Fisherman's Bastion

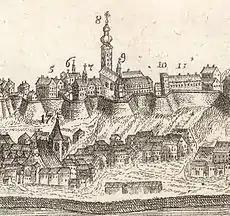
The Fisherman's Bastion and the Matthias Church (János Binder copper engraving, 1790s), overlooking Fishtown (Halászváros) .

The Castle Hill served as a lodging and fortification for the surrounding settlements at the time of the kings of Árpád dynasty. The development of the settlement on the Castle Hill for King Béla IV of Hungary became more prominent as a result of urban development, but as the administrative centre of the country, it became dominant in the era of King Matthias Corvinus. Its defences and bastions were fortified in the Middle Ages and during the Turkish occupation, but were repeatedly damaged. The Buda Castle Quarter itself has undergone a major transformation over time. From Matthias' bright, was prosperous the Buda Castle but following the Mohács Disaster during the Turkish rule destroyed, abolished and transformed many things and in the Castle as well. The Austrian forces retook the city from the Turks ruling from Vienna.